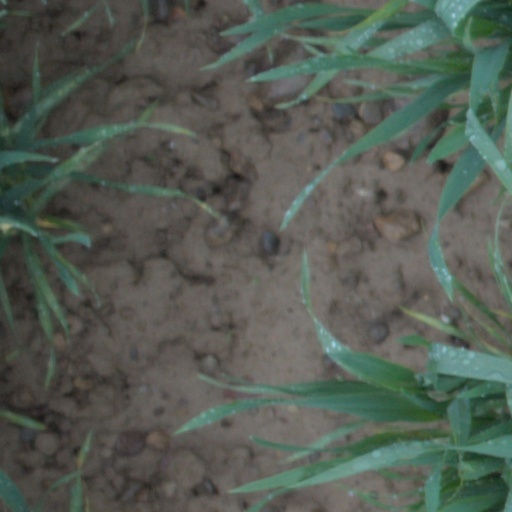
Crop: wheat